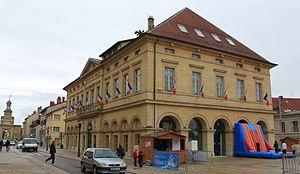
Hôtel de ville, Pontarlier, Doubs, Franche-Comté, France